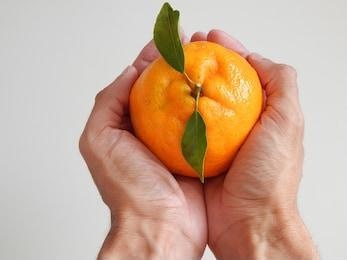
Label: mandarine